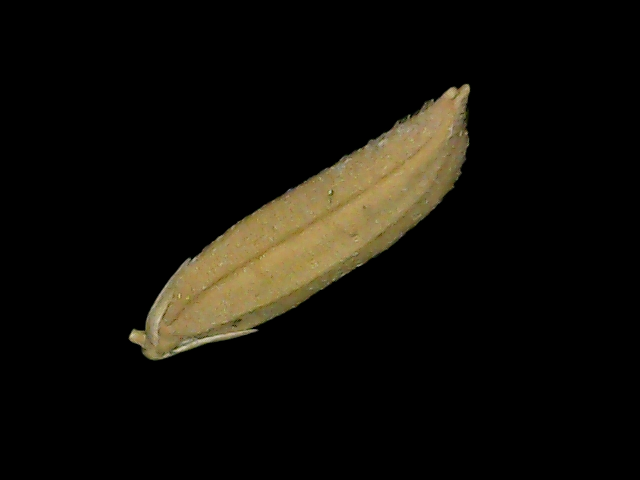
Rice variety: Bd85